Renault Rodeo

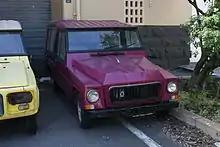

The original Rodeo 4 was based on the platform of the Renault 4 van, with an 845 cc engine.